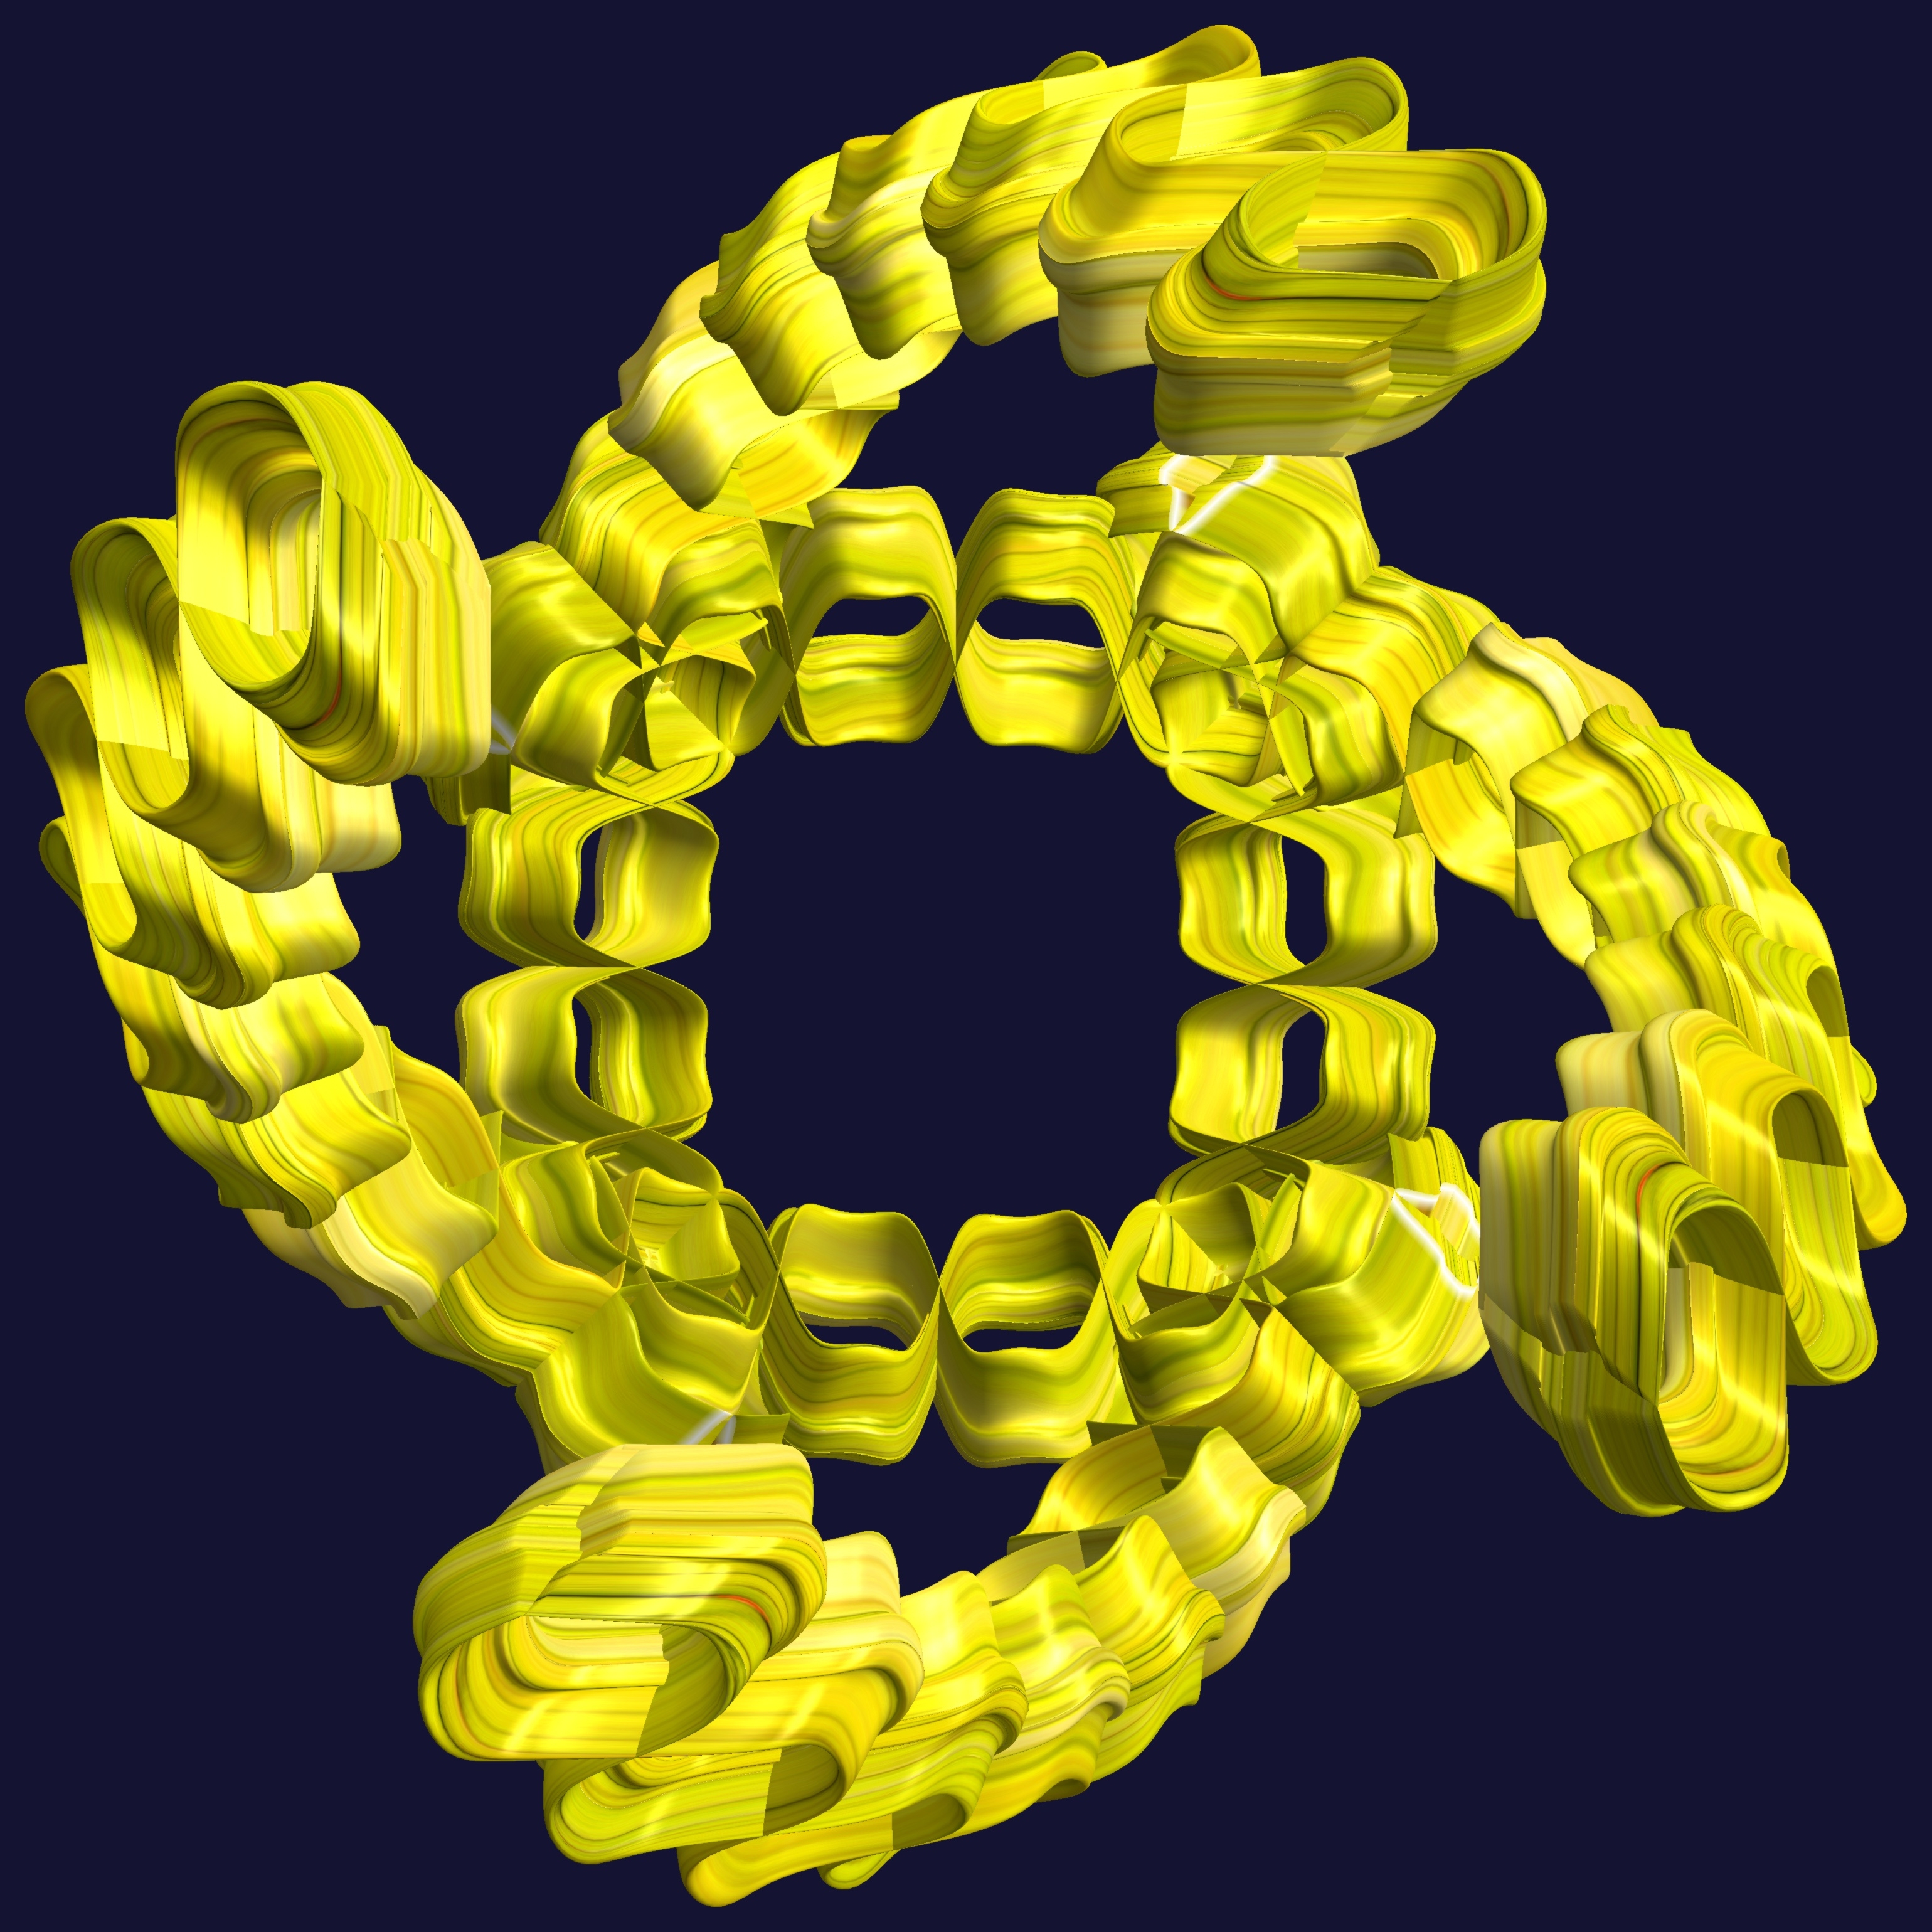
abstract, structure, texture, number, pattern, symbol, geometry, yellow, circle, font, sculpture, illustration, design, symmetry, 3d, graphic, organ, shape, torus, mathematica, cg, parametricplot3d, code, program, algorithm, mapping, geometricsculpture